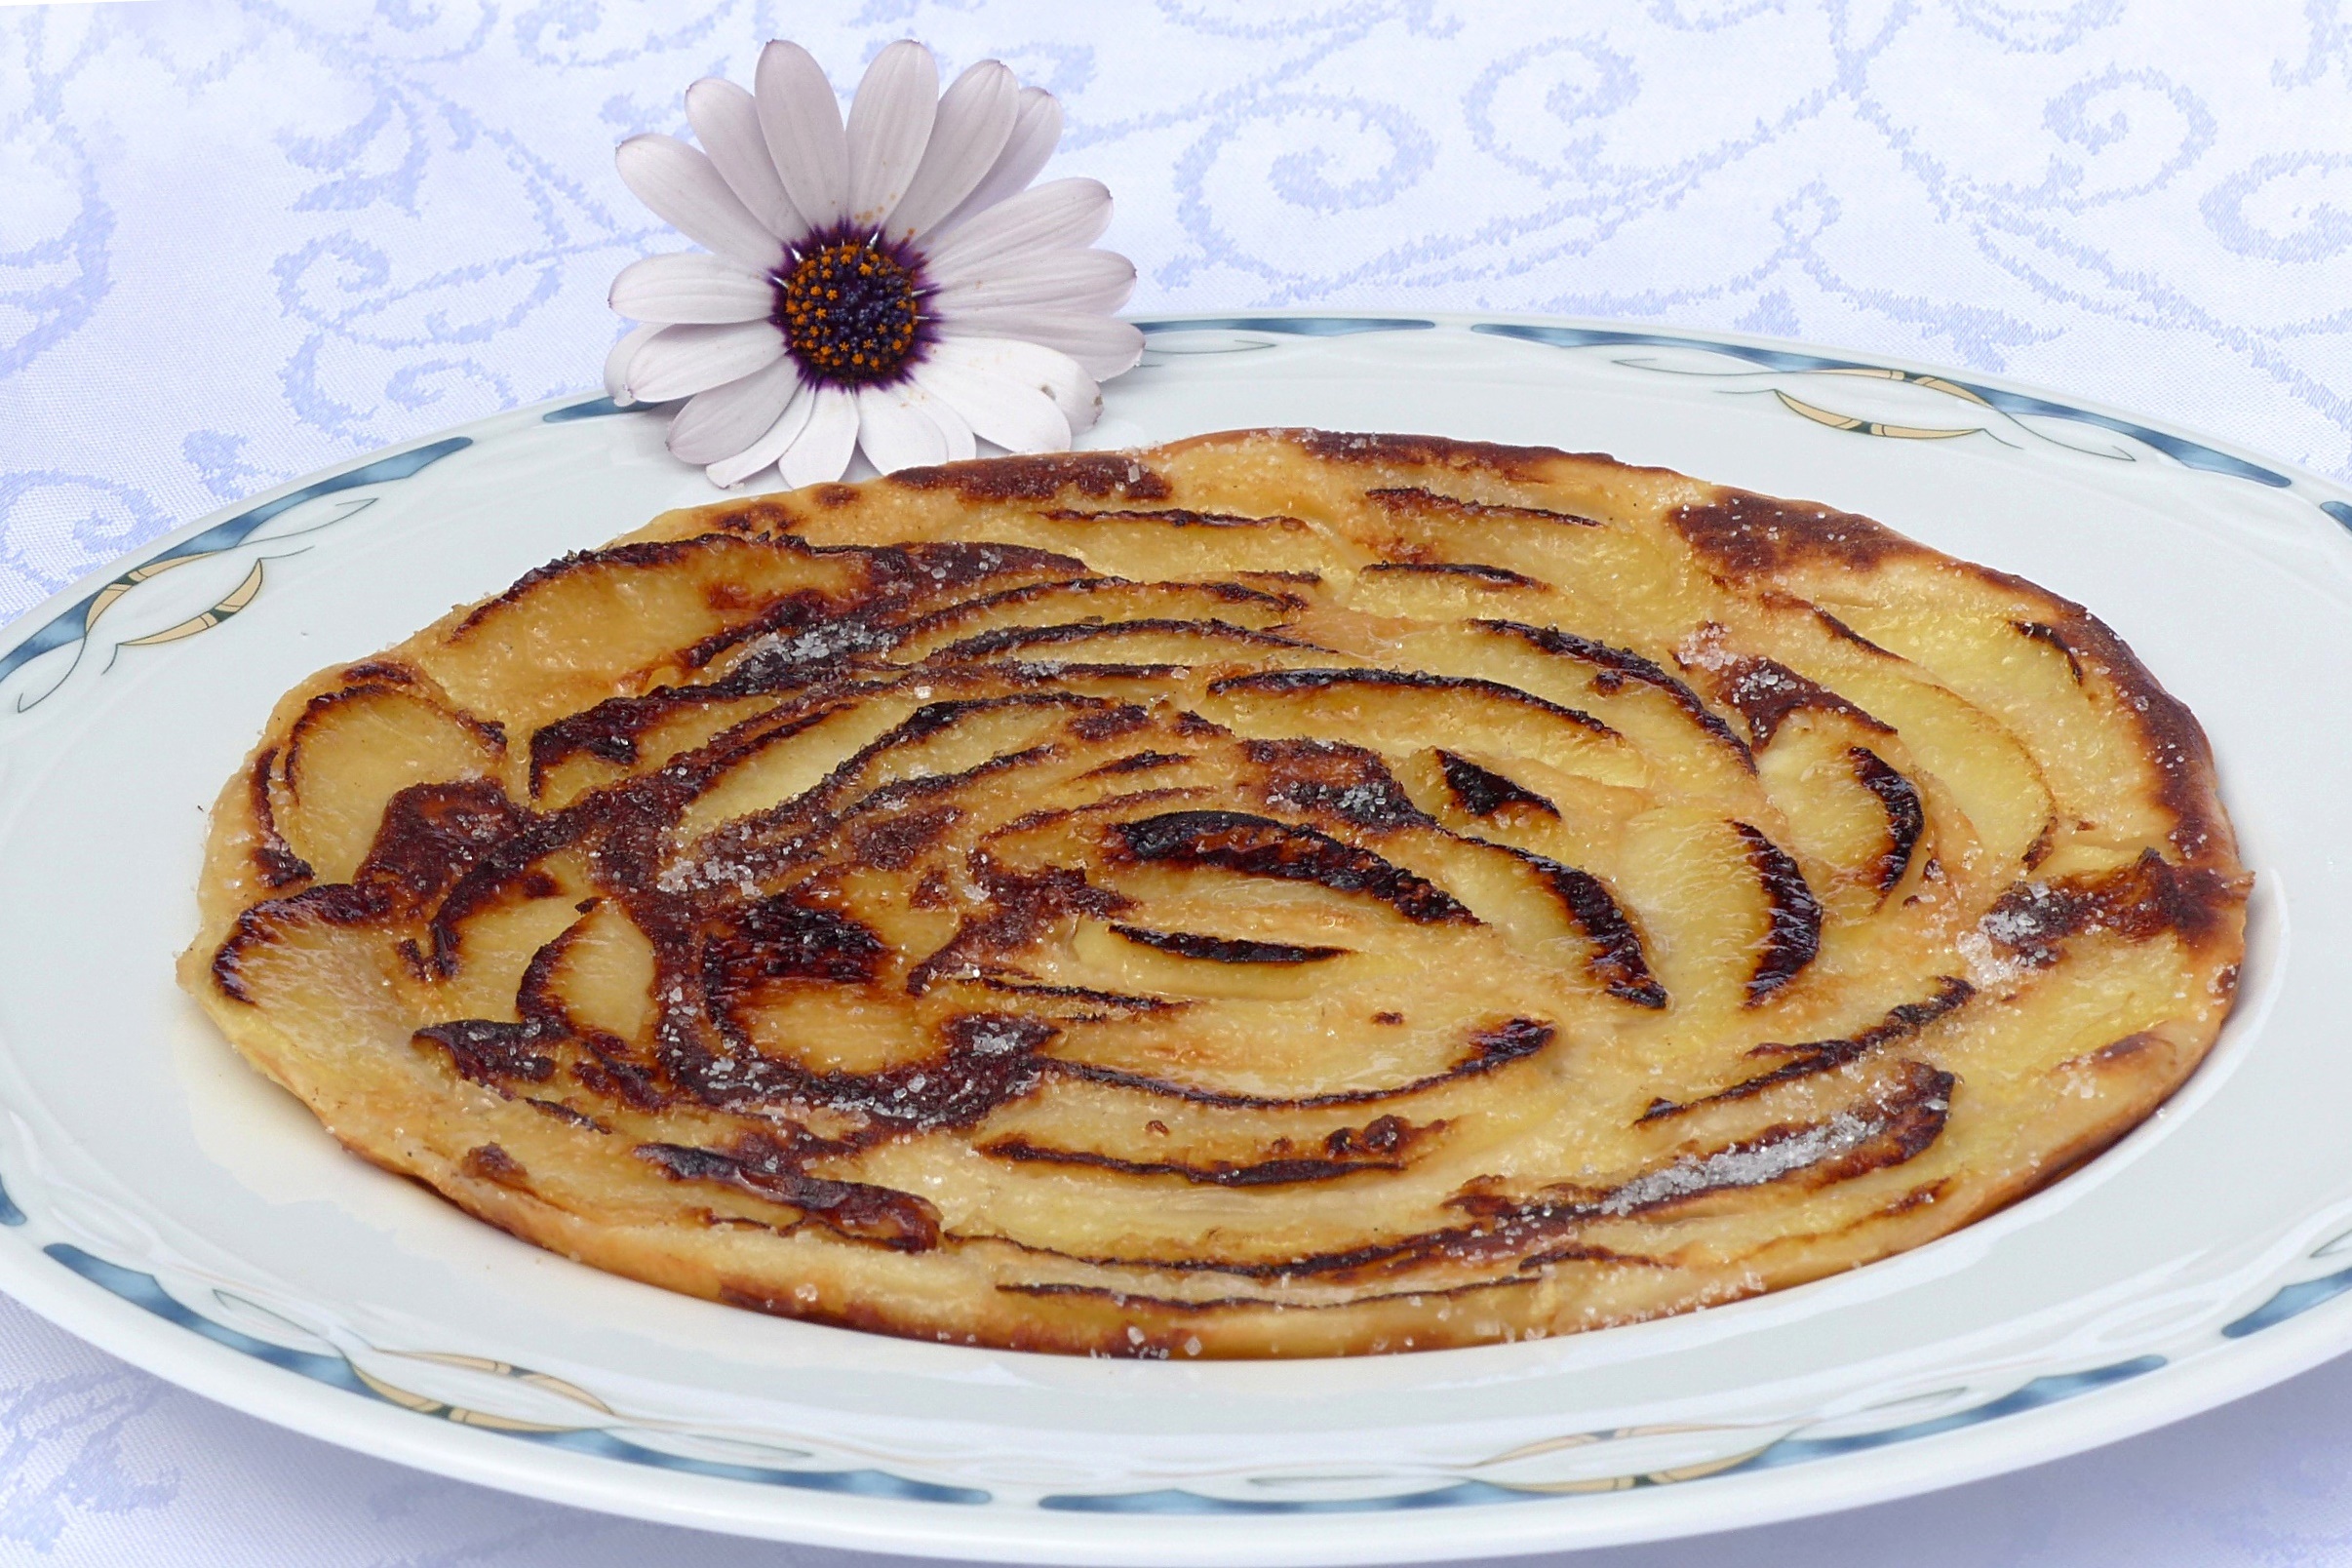
dish, meal, food, produce, breakfast, baking, dessert, cuisine, delicious, pancake, sugar, baked goods, flavor, apple pancakes